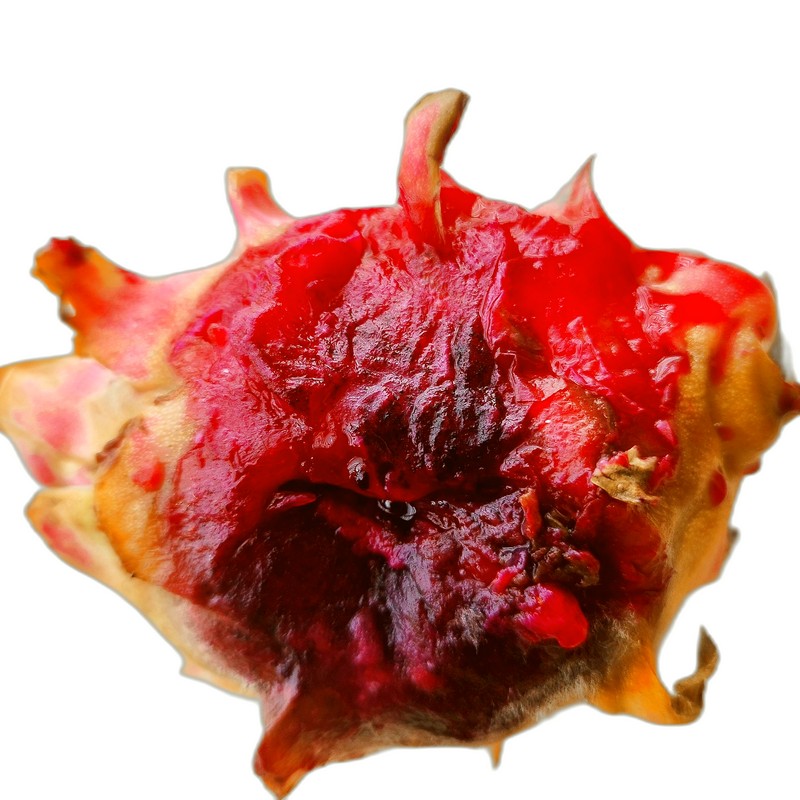
Label: Defect Dragon Fruit